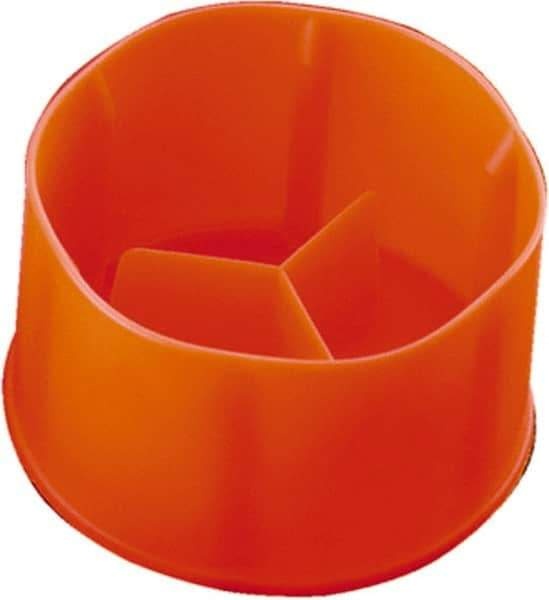
Caplugs - 1.58" ID, Round Head Connector Cap - 1-1/16" Long, Low-Density Polyethylene, Orange
Item #: 33422247 Brand: Caplugs Model #: QOF16SQ1 Exact Tooling IR#: 04 Product Specifications Type Connector Cap Style Round Head Inside Diameter (Decimal Inch) 1.5800 Length (Inch) 1-1/16 Material Low-Density Polyethylene Color Orange
Brand: Caplugs
Category: Hardware > Plumbing > Plumbing Fittings & Supports > Pipe Caps & Plugs > Caps